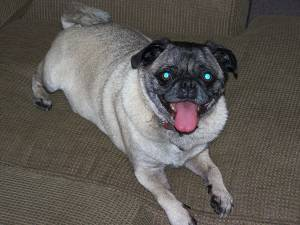
Breed: pug